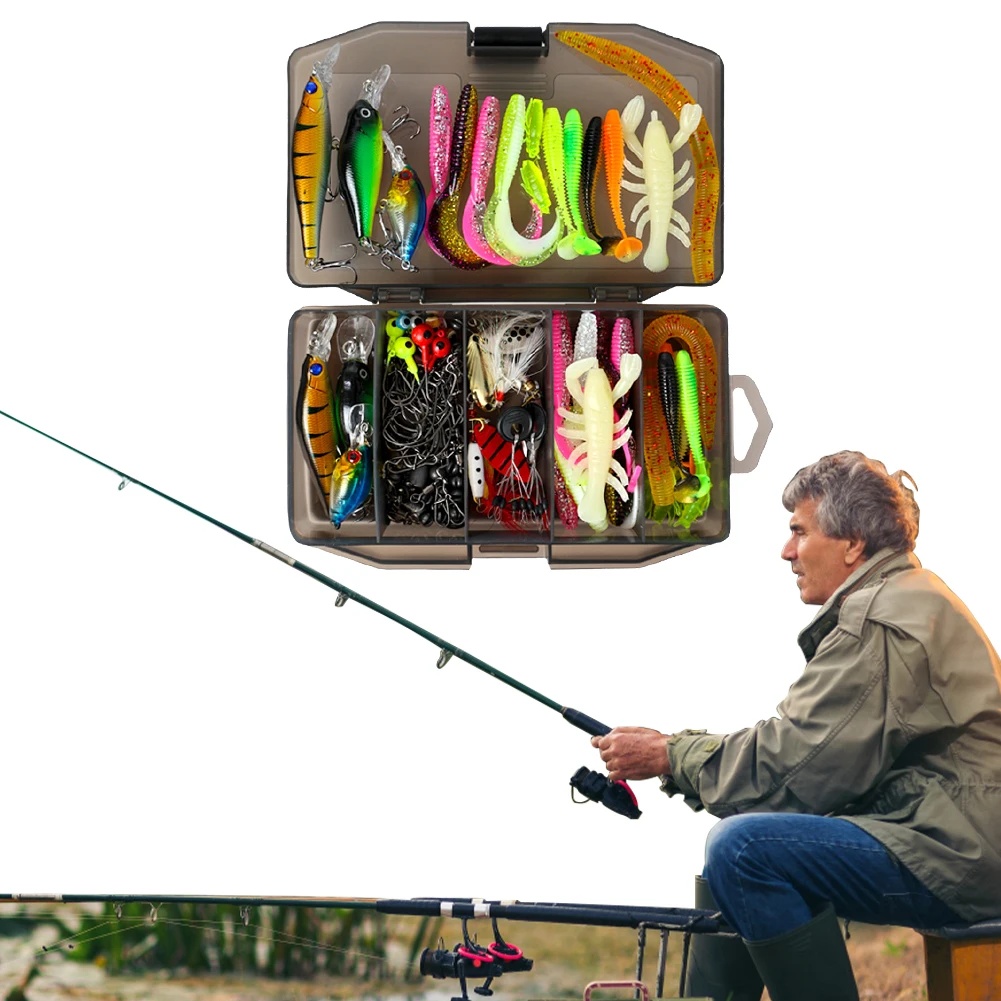
Fishing Lures Set
SPECIFICATIONS Fishing Lures Kit Soft and Hard Bait Kit Artificial Hard Bait Metal Jig Spoons Soft Lures for Bass Pike Crank Feature: 1.Versatile Selection: The fishing lures kit includes a variety of different types, colors, and shapes of lures. This allows anglers to choose the right bait for different fish species and water conditions, increasing the chances of a successful catch. 2.Ample Quantity: With a large number of artificial baits in the kit, it meets the fishing needs for an extended period. This ensures that anglers are well-prepared for multiple fishing trips without the need for frequent restocking. 3.Portable and Organized: The soft and hard bait set comes with a lure box that makes it easy to carry and store the lures. This convenient storage solution keeps the lures organized and readily accessible, making it ideal for use at various fishing spots. 4.Wide Applicability: The diverse range of lures in the fishing lure kit is suitable for different fishing methods and environments. Whether fishing in saltwater or freshwater, anglers can select the appropriate lure to match their specific needs. 5.Perfect Gift Choice: This fishing lure set is an ideal gift for fishing enthusiasts, friends, colleagues, and family members. Its comprehensive selection and practical storage make it a thoughtful and useful present for anyone who loves fishing.
Brand: eaglesfishinghuntingandmore
Category: Sporting Goods > Outdoor Recreation > Fishing > Fishing Tackle > Fishing Baits & Lures > Fishing Tackle Kits